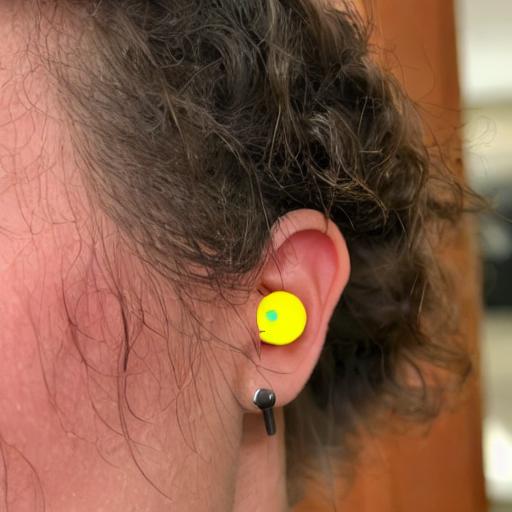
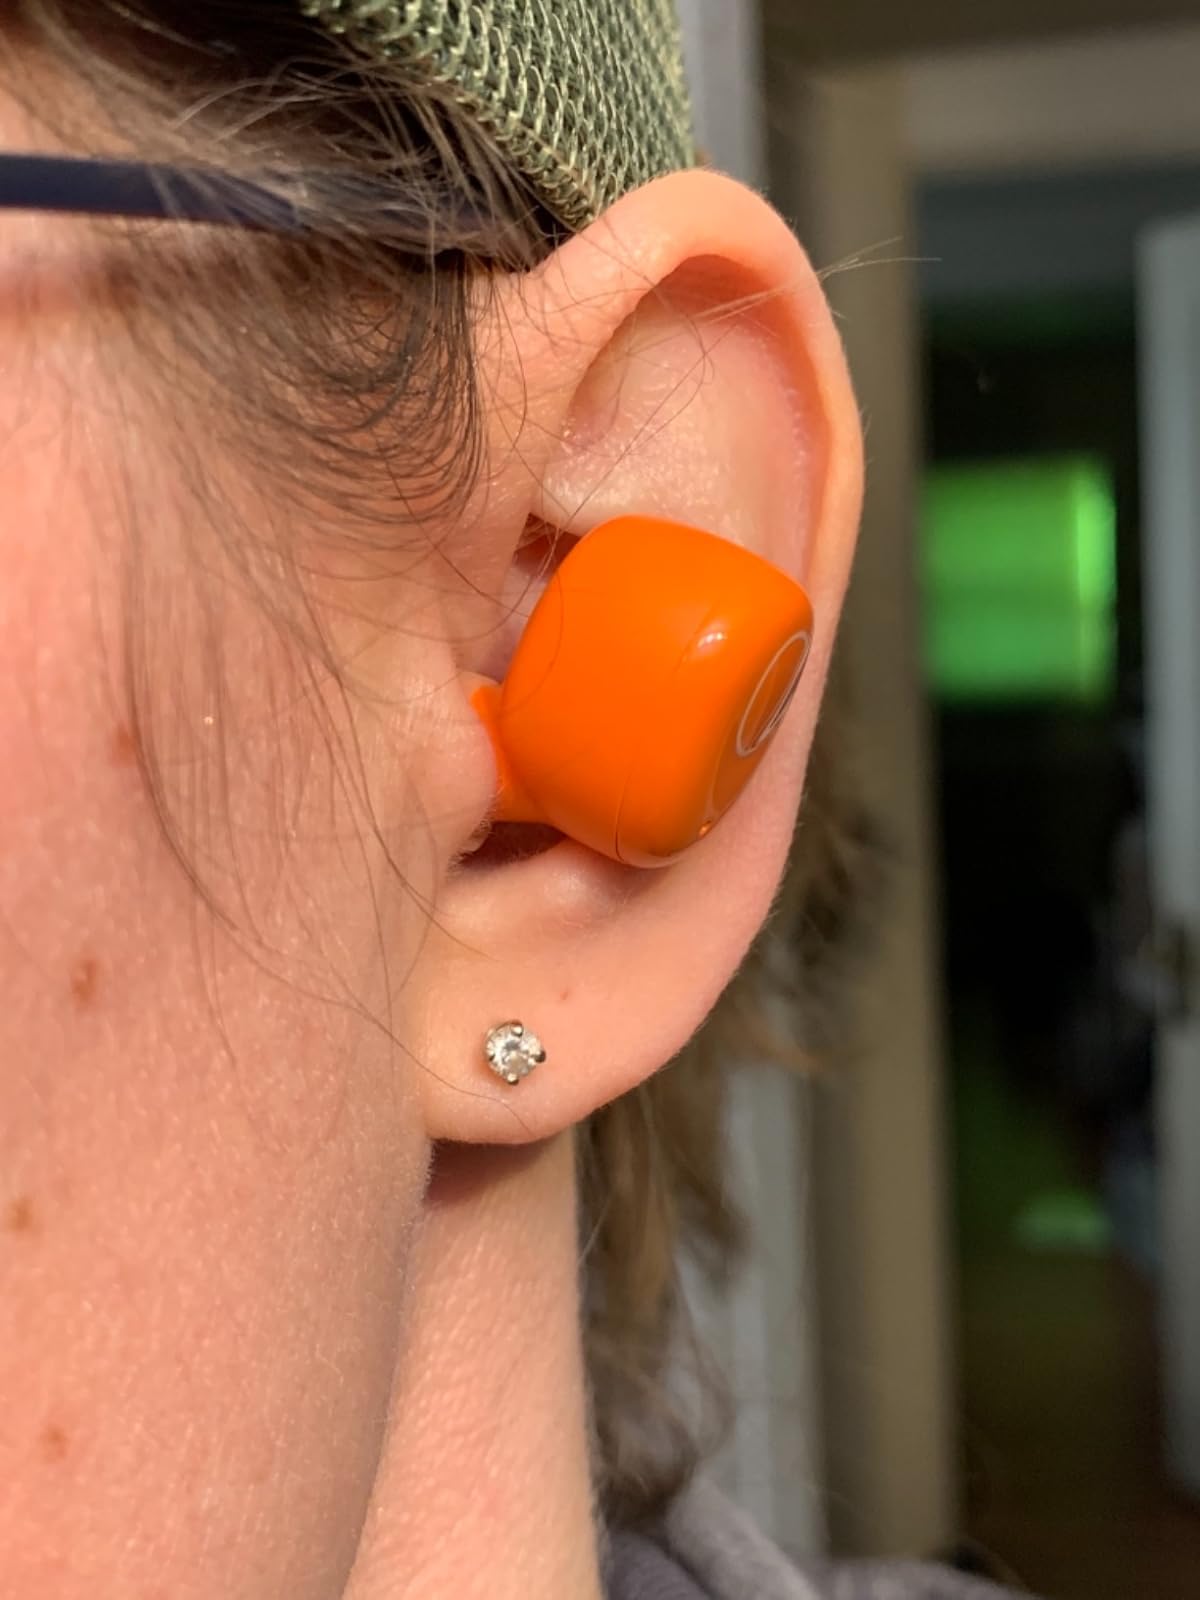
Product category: earbuds
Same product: no